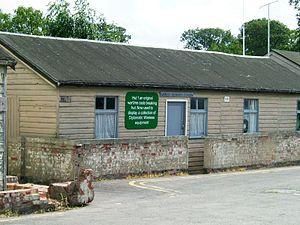
Bletchley Park est un domaine situé dans la ville de Bletchley, dans le Buckinghamshire, dans le centre de l'Angleterre, et géré par le Bletchley Park Trust, en tant que site historique. Ce site abrite actuellement le musée de Bletchley Park : « The National Museum of Computing », des bureaux d'entreprises et plusieurs attractions.